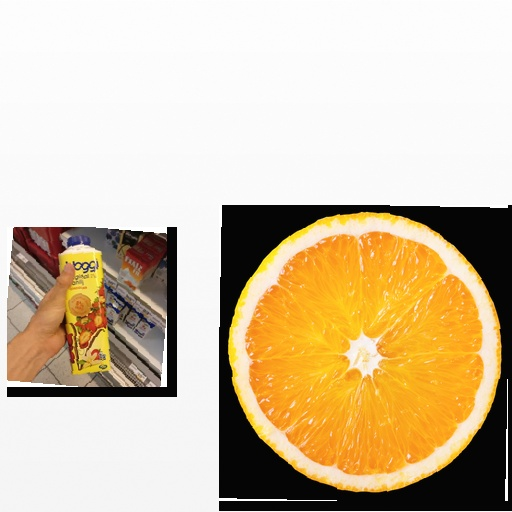
Food items: orange, strawberry_yogurt